Lou Pearlman

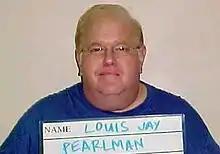
2007 arrest mugshot

Louis Jay Pearlman (June 19, 1954 – August 19, 2016) was an American music manager and scam artist. He was the person behind many successful 1990s boy bands, having formed and funded the Backstreet Boys. After their massive success, he then developed NSYNC.